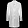
Label: Coat